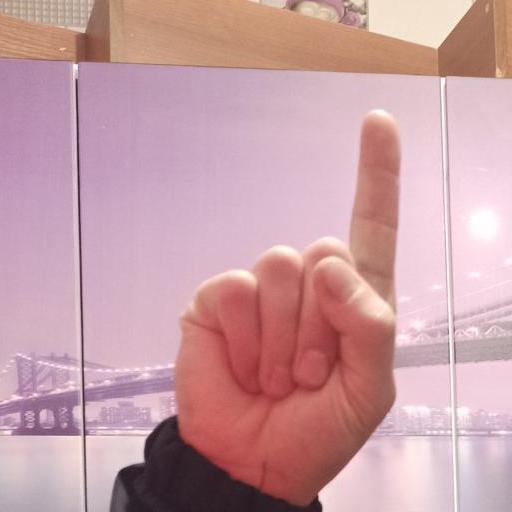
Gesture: one